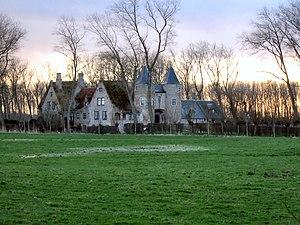
The White Queen est une mini-série britannique en dix parties de 60 minutes basée sur les romans de Philippa Gregory : The White Queen, The Red Queen et The Kingmaker's Daughter. Le premier épisode fut diffusé sur BBC One le 16 juin 2013 et aux États-Unis le 10 août 2013 sur la chaîne Starz.